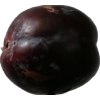
Label: plum